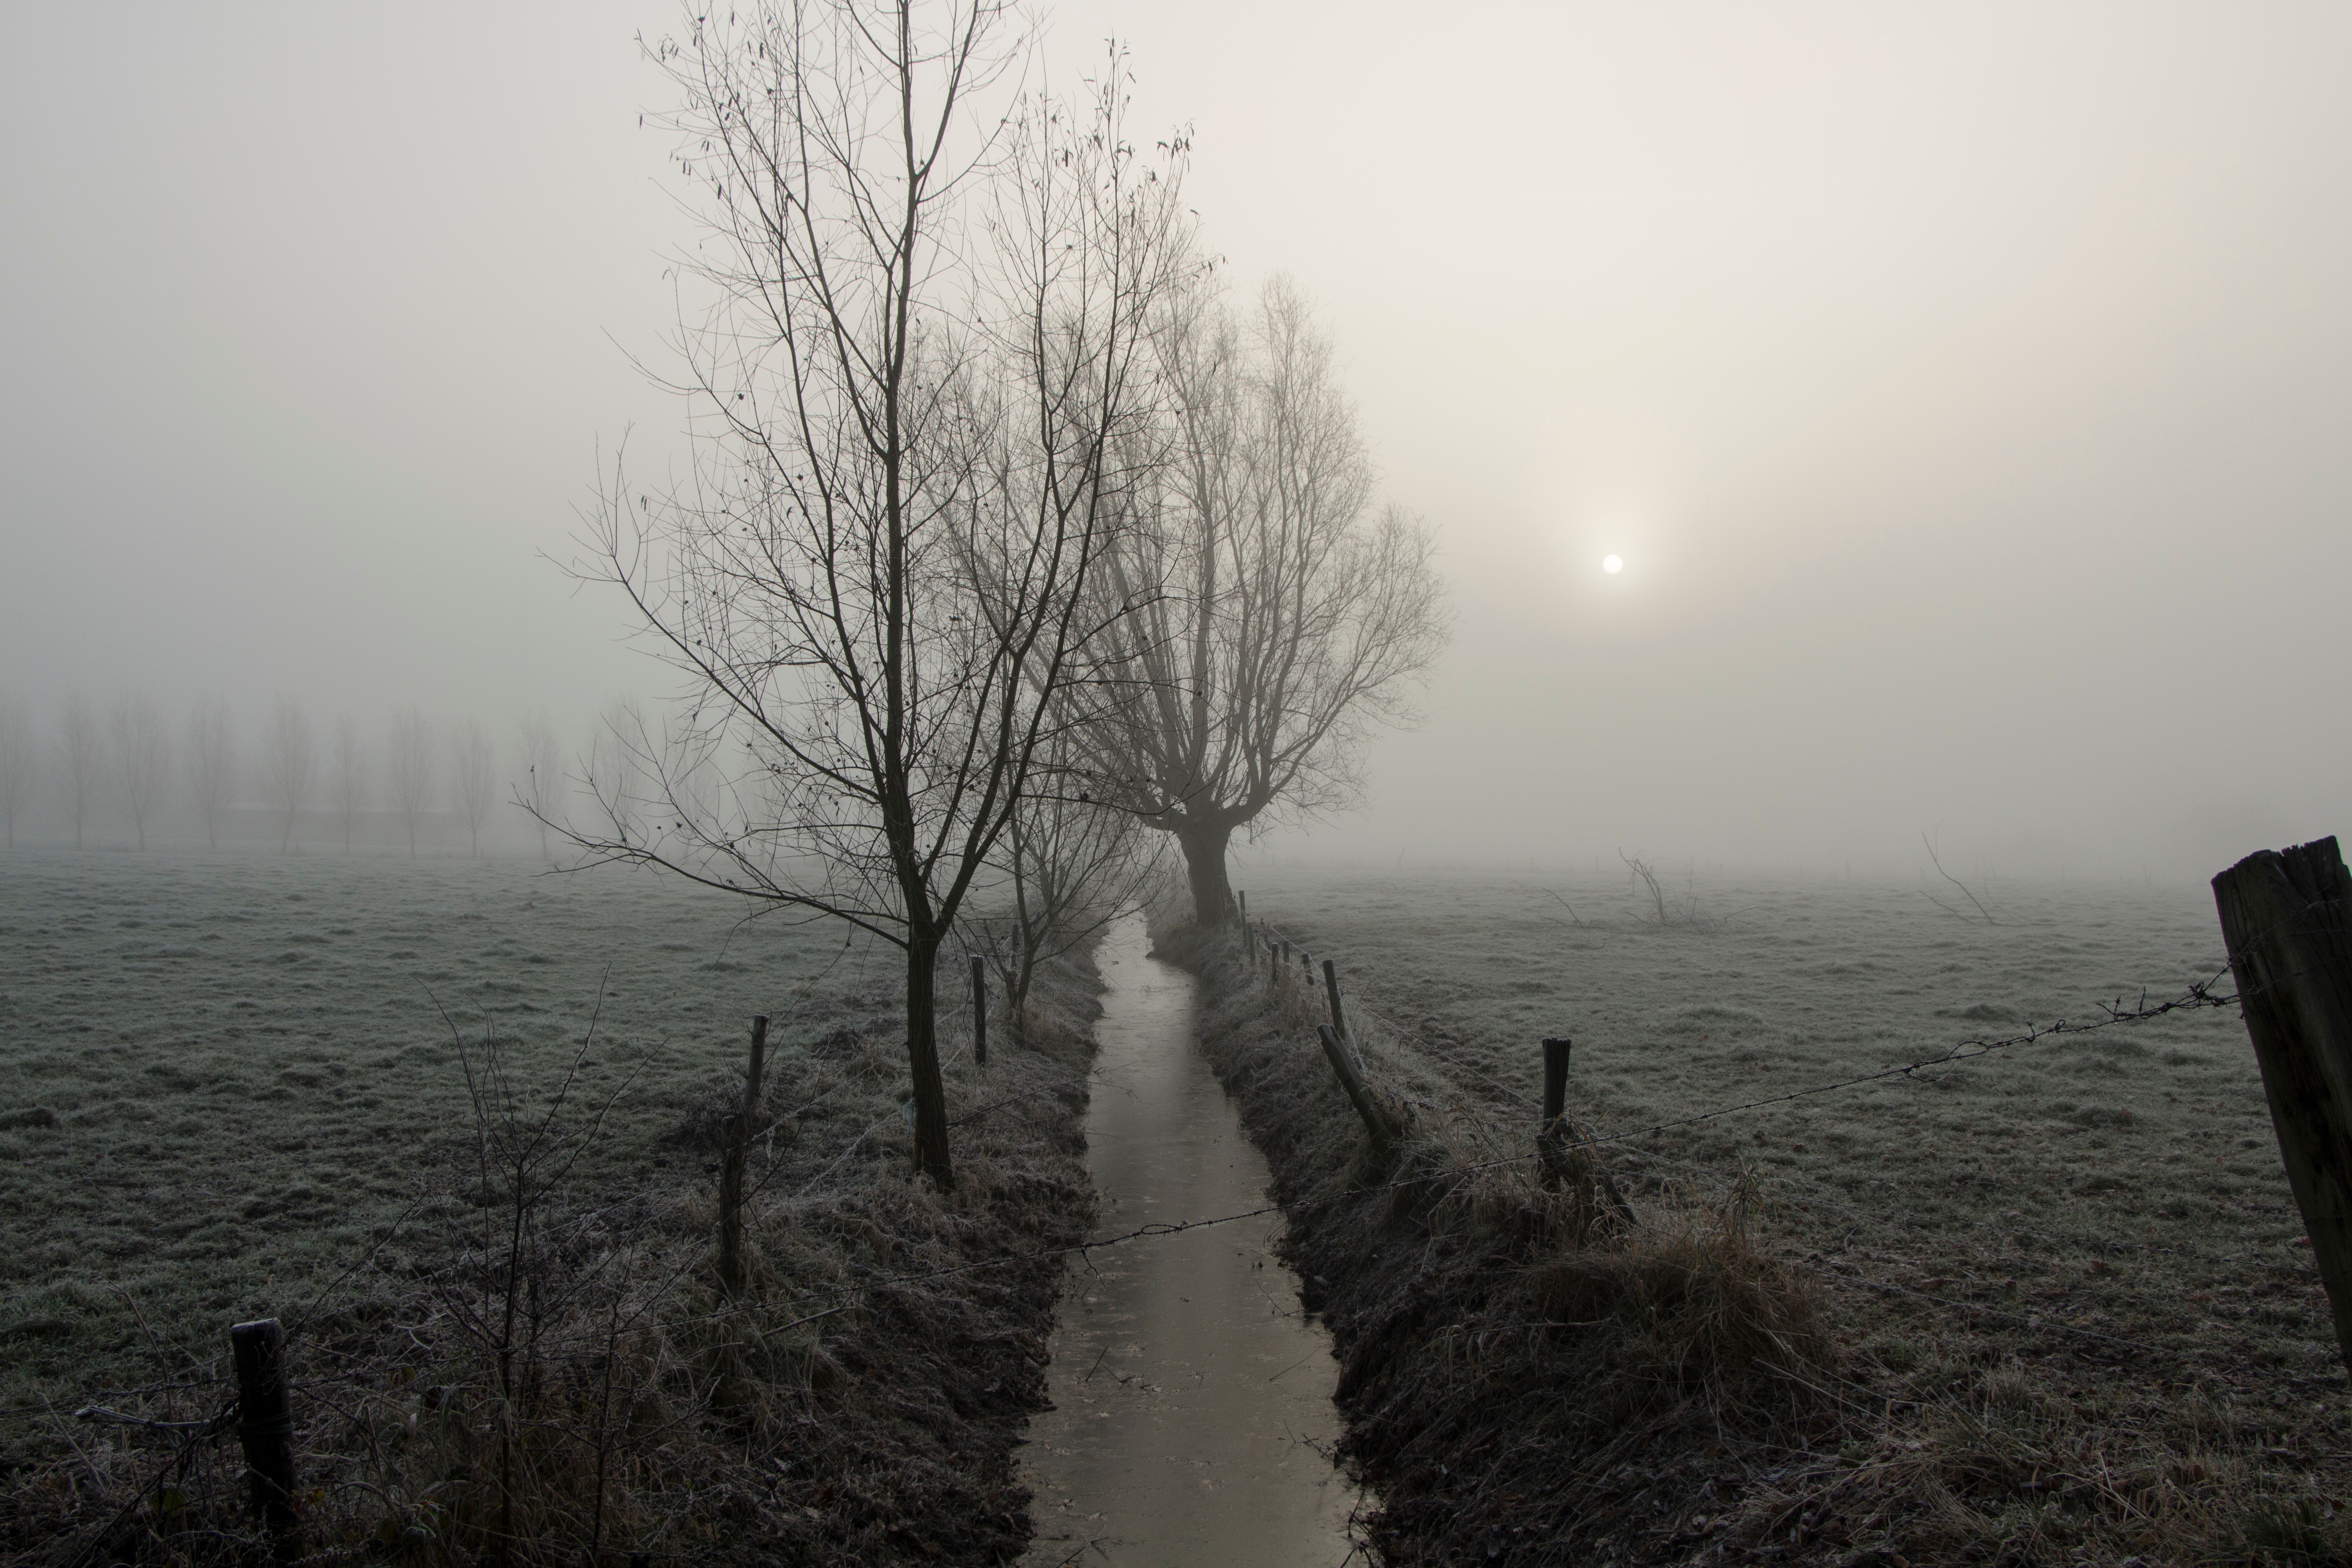
sea, tree, water, nature, horizon, snow, winter, sun, fog, sunrise, mist, sunlight, morning, lake, frost, dawn, dusk, evening, reflection, weather, haze, season, freezing, atmospheric phenomenon